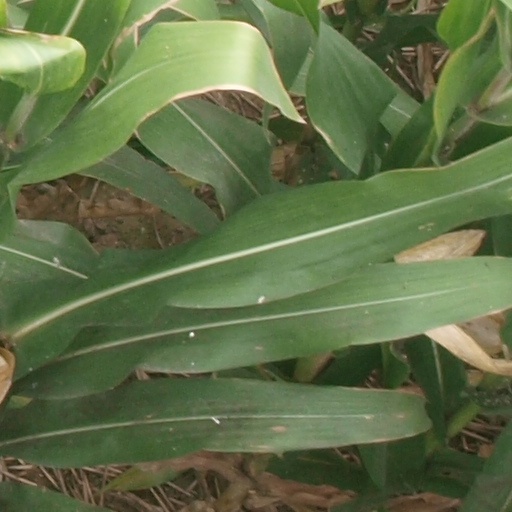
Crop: maize; corn